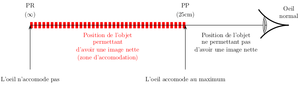
Accommodation
En optique physiologique, on appelle accommodation les modifications oculaires adaptatives permettant d'assurer la netteté des images pour des distances différentes de vision.